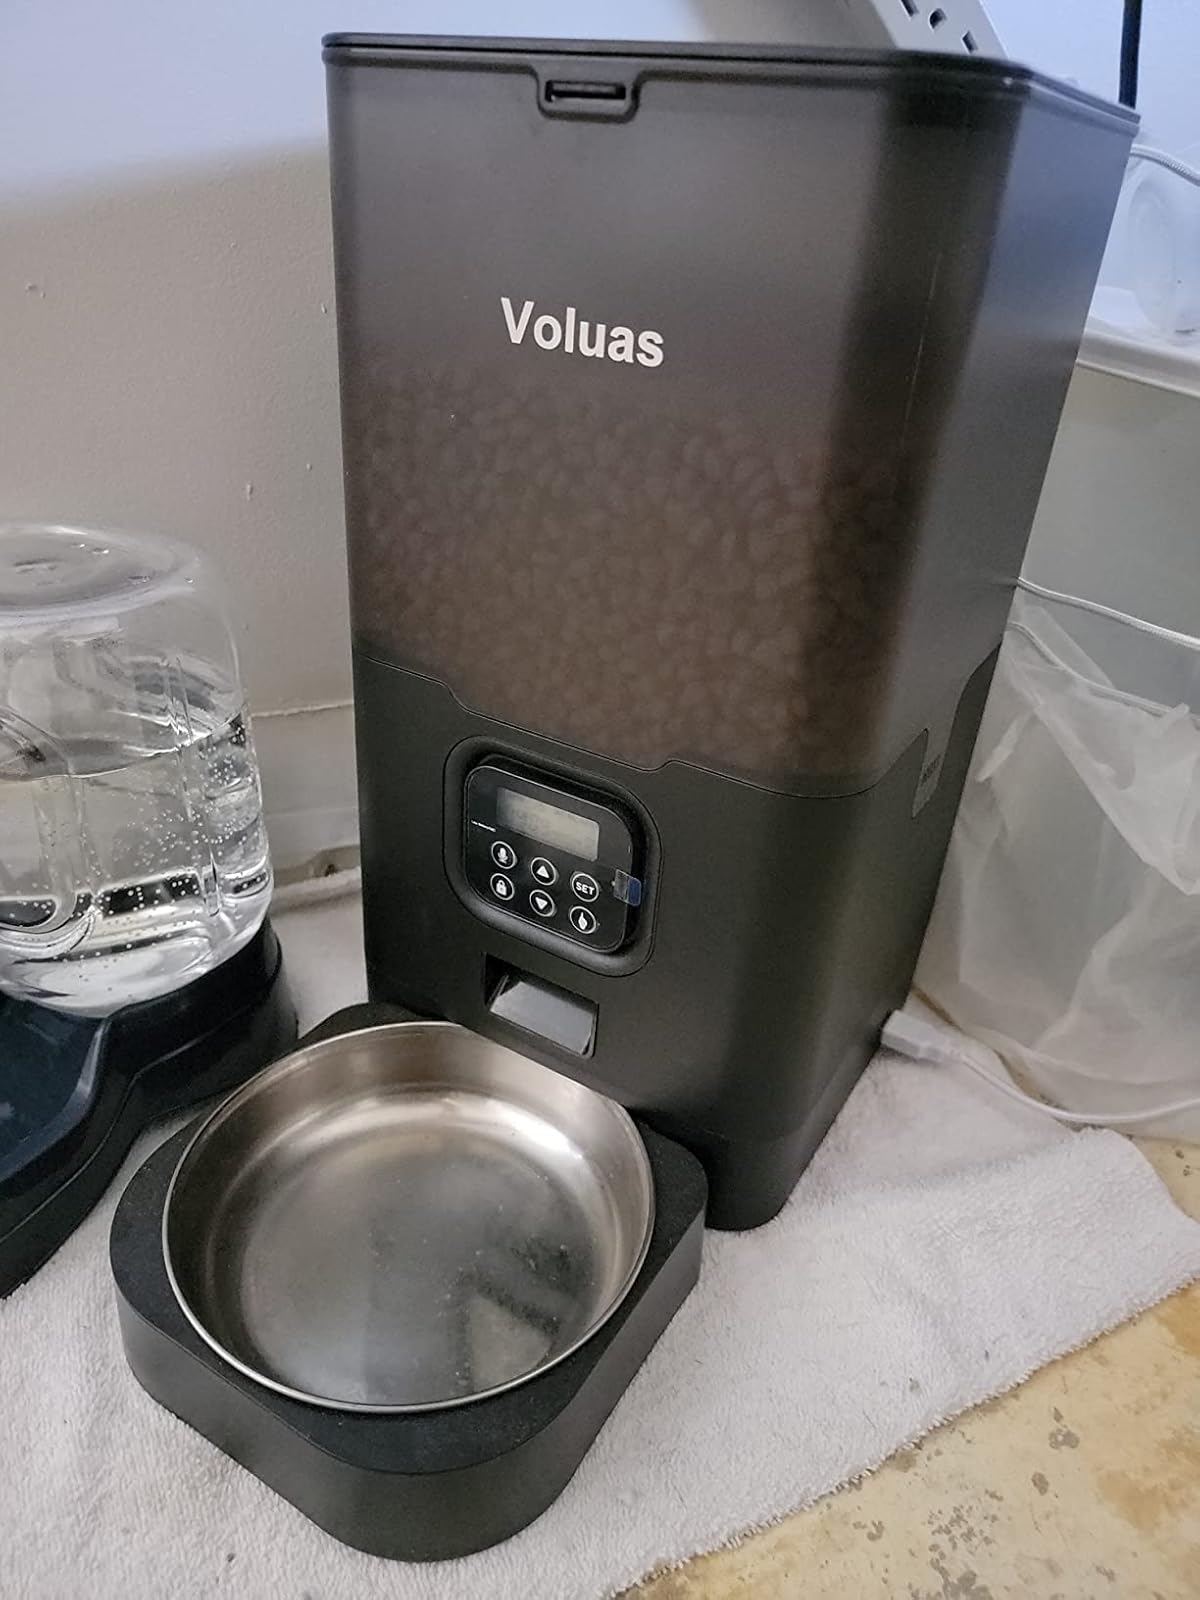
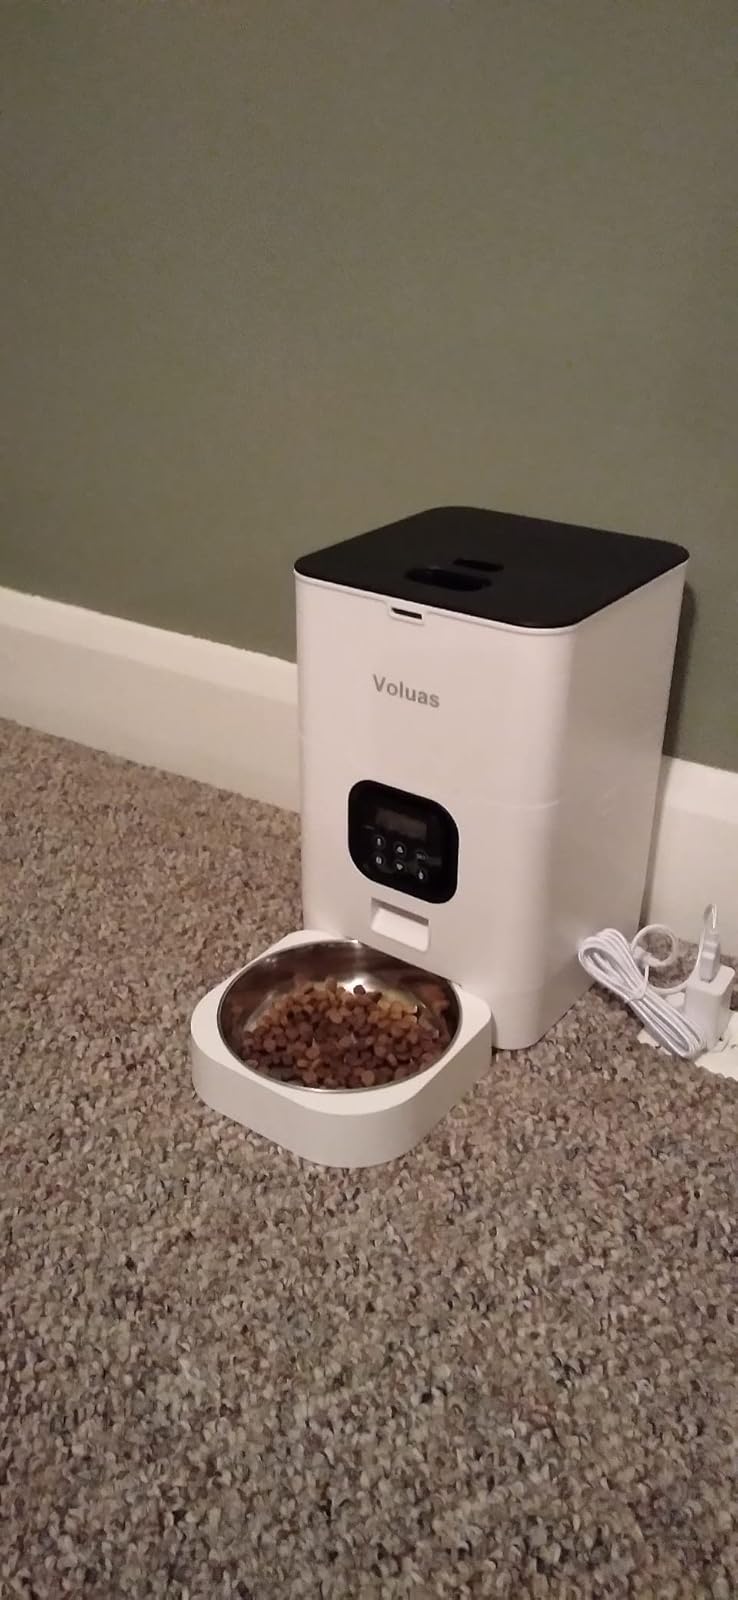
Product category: items_feeder
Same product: no